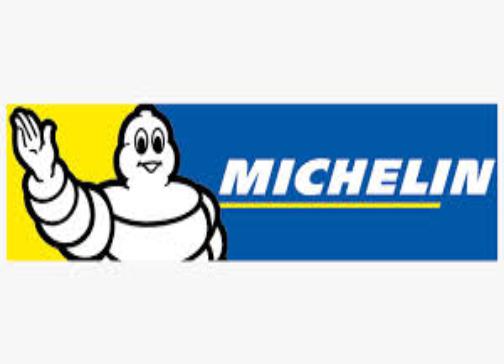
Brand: michelin
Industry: Others